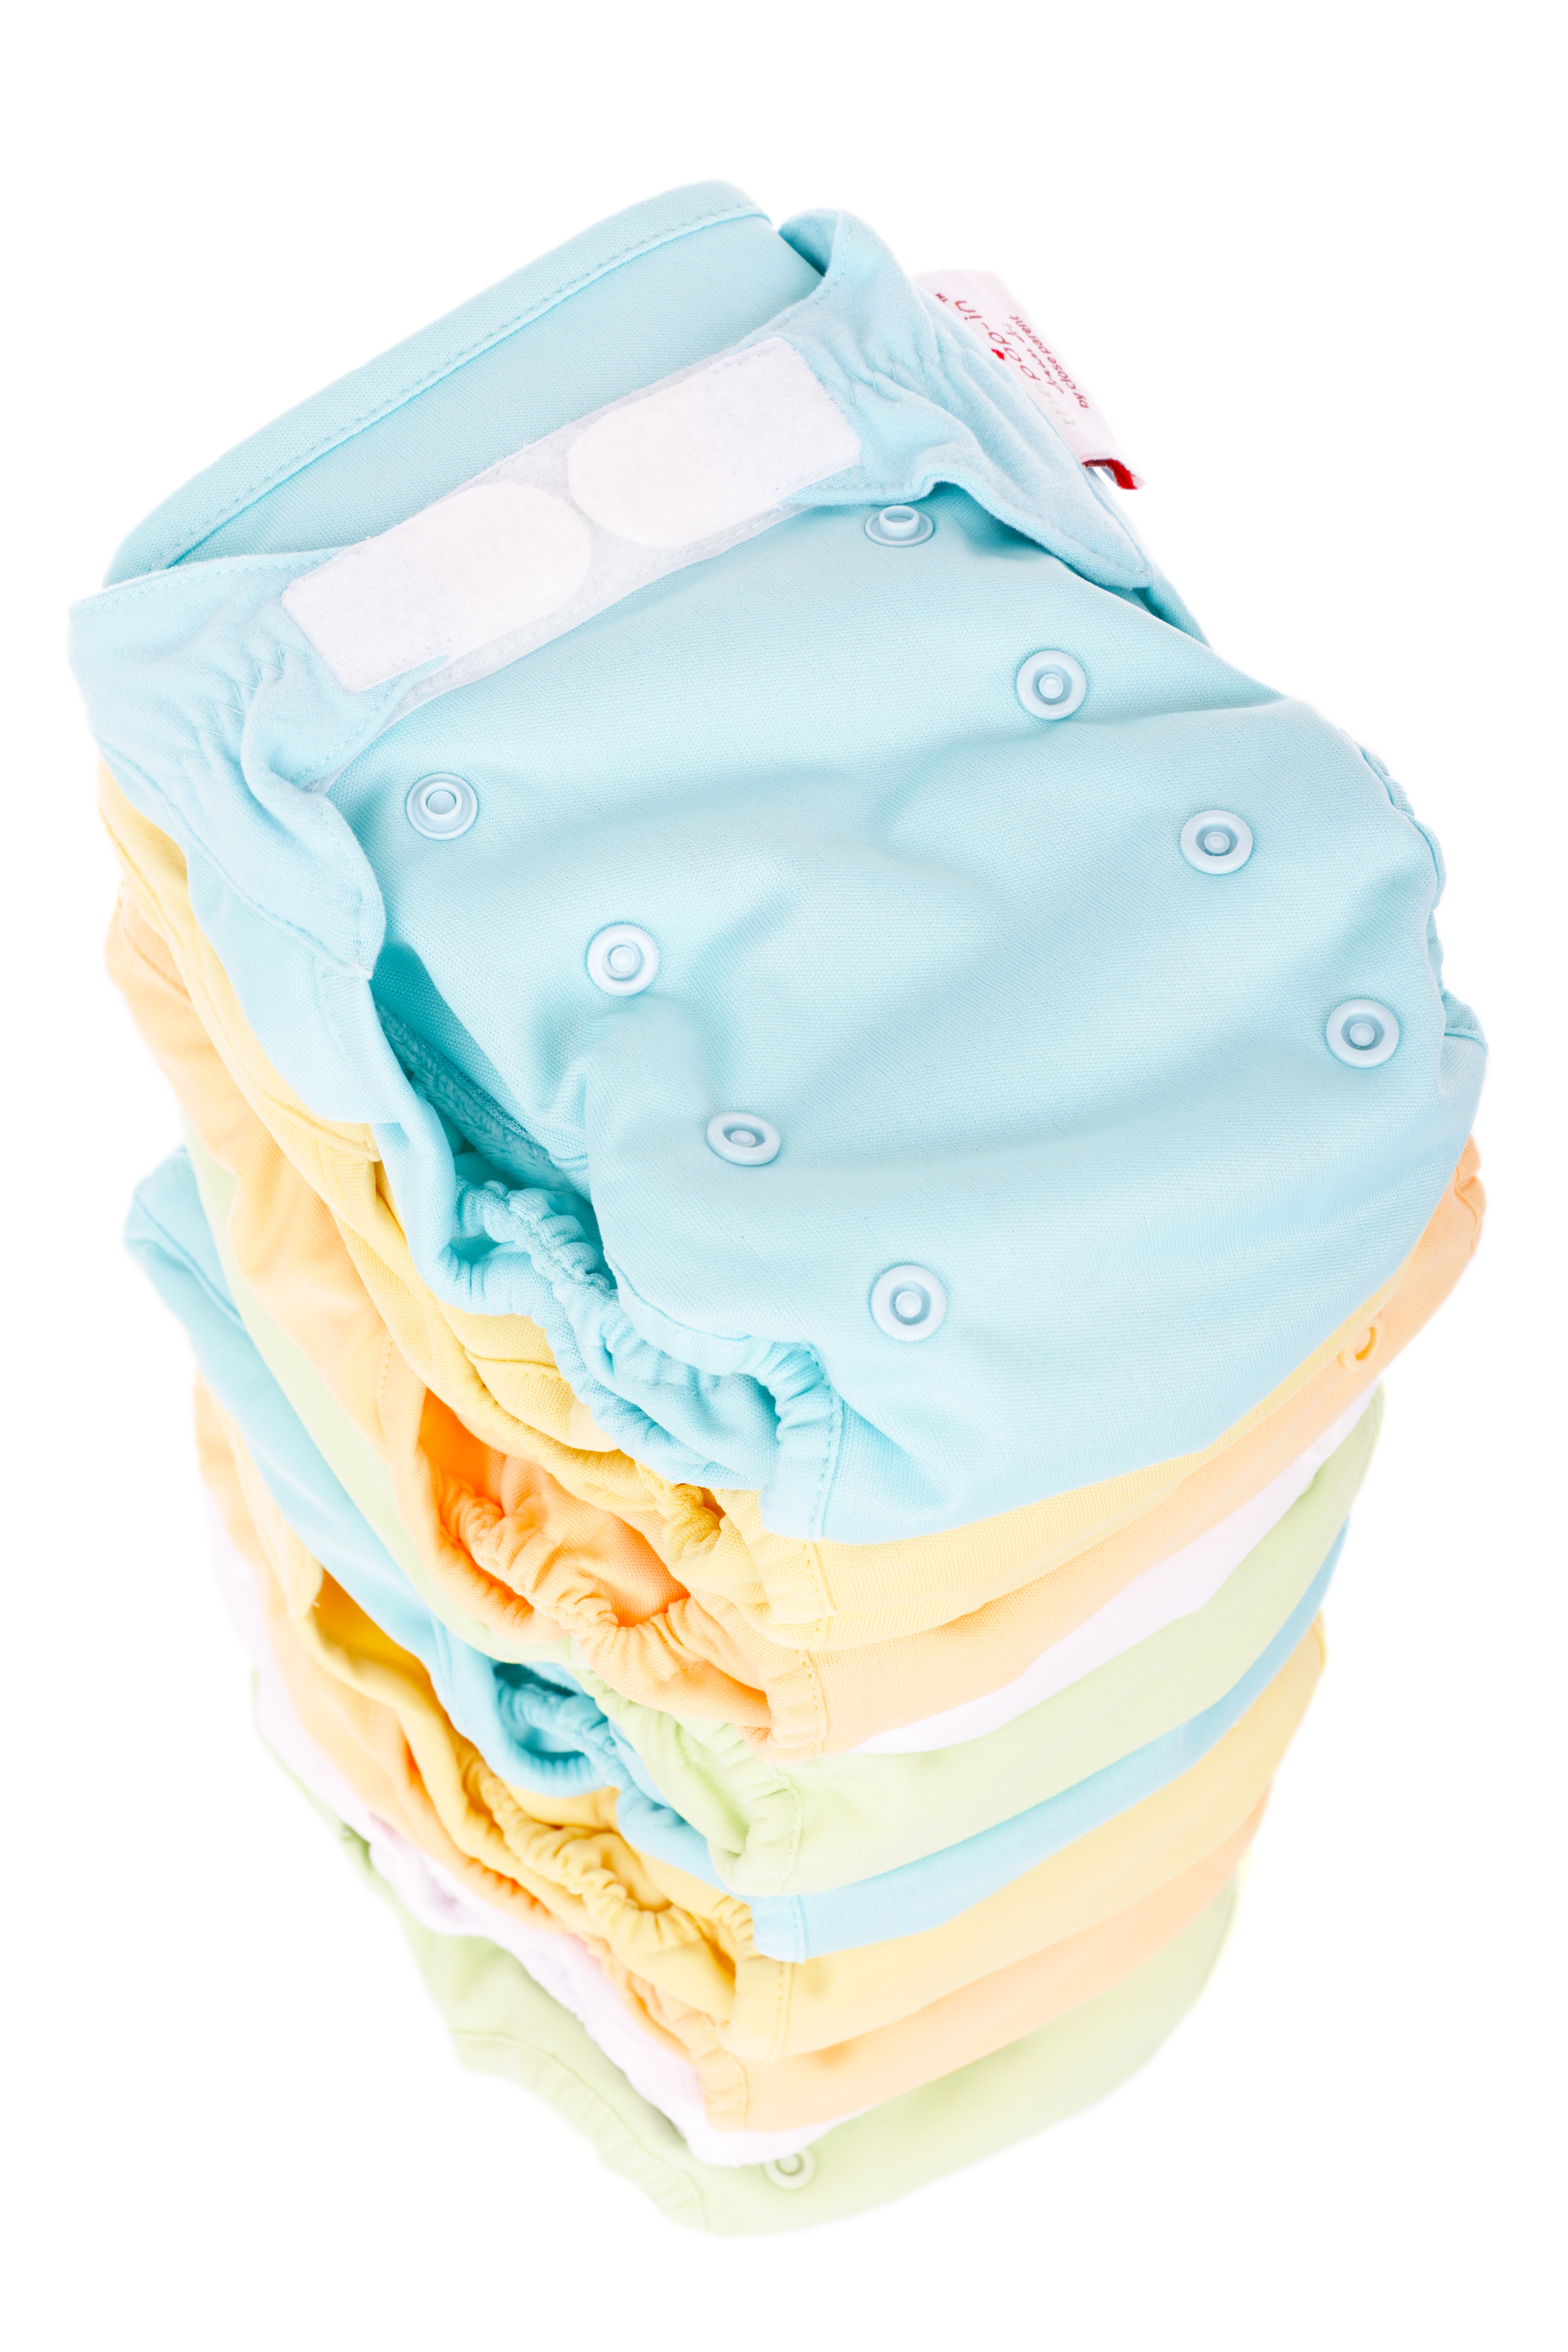
white, isolated, pile, color, clothing, stack, colorful, cloth, baby, product, nappy, infant, comfort, protection, hygiene, diaper, ecological, ecologic, hygienic, diapers, reusable